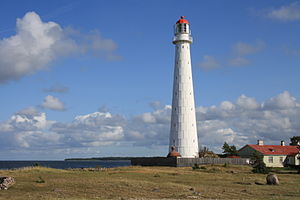
Dagø / Galleri
Dagø er Estlands næststørste ø. Den udgør siden 2017 ét amt, som består af kun én kommune. Den er altså at sammenligne med Bornholms Regionskommune. Øen ligger i Østersøen nord for øen Øsel. Dagø har et areal på cirka 989 km² og hele amtet har 9.580 indbyggere. Forvaltningscentrum på øen er byen Kärdla. Ved en landsomfattende administrativ reform efter kommunalvalgene søndag den 15. oktober 2017 er de fire landkommuner blevet lagt sammen til éen kommune.